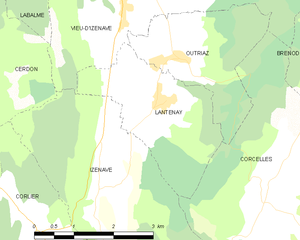
Carte des communes françaises: Lantenay